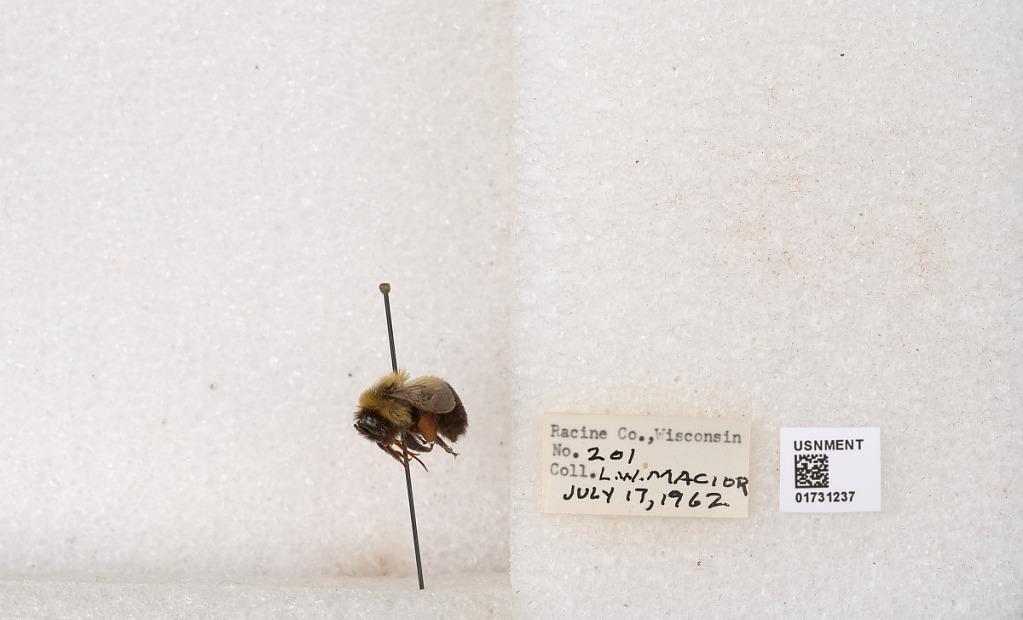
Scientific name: Bombus impatiens Cresson
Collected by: L. Macior
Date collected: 1962-7-17
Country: United States
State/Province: Wisconsin
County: Racine
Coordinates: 42.7299, -87.8123